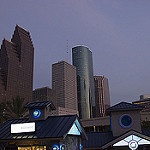
Scene: Outdoor